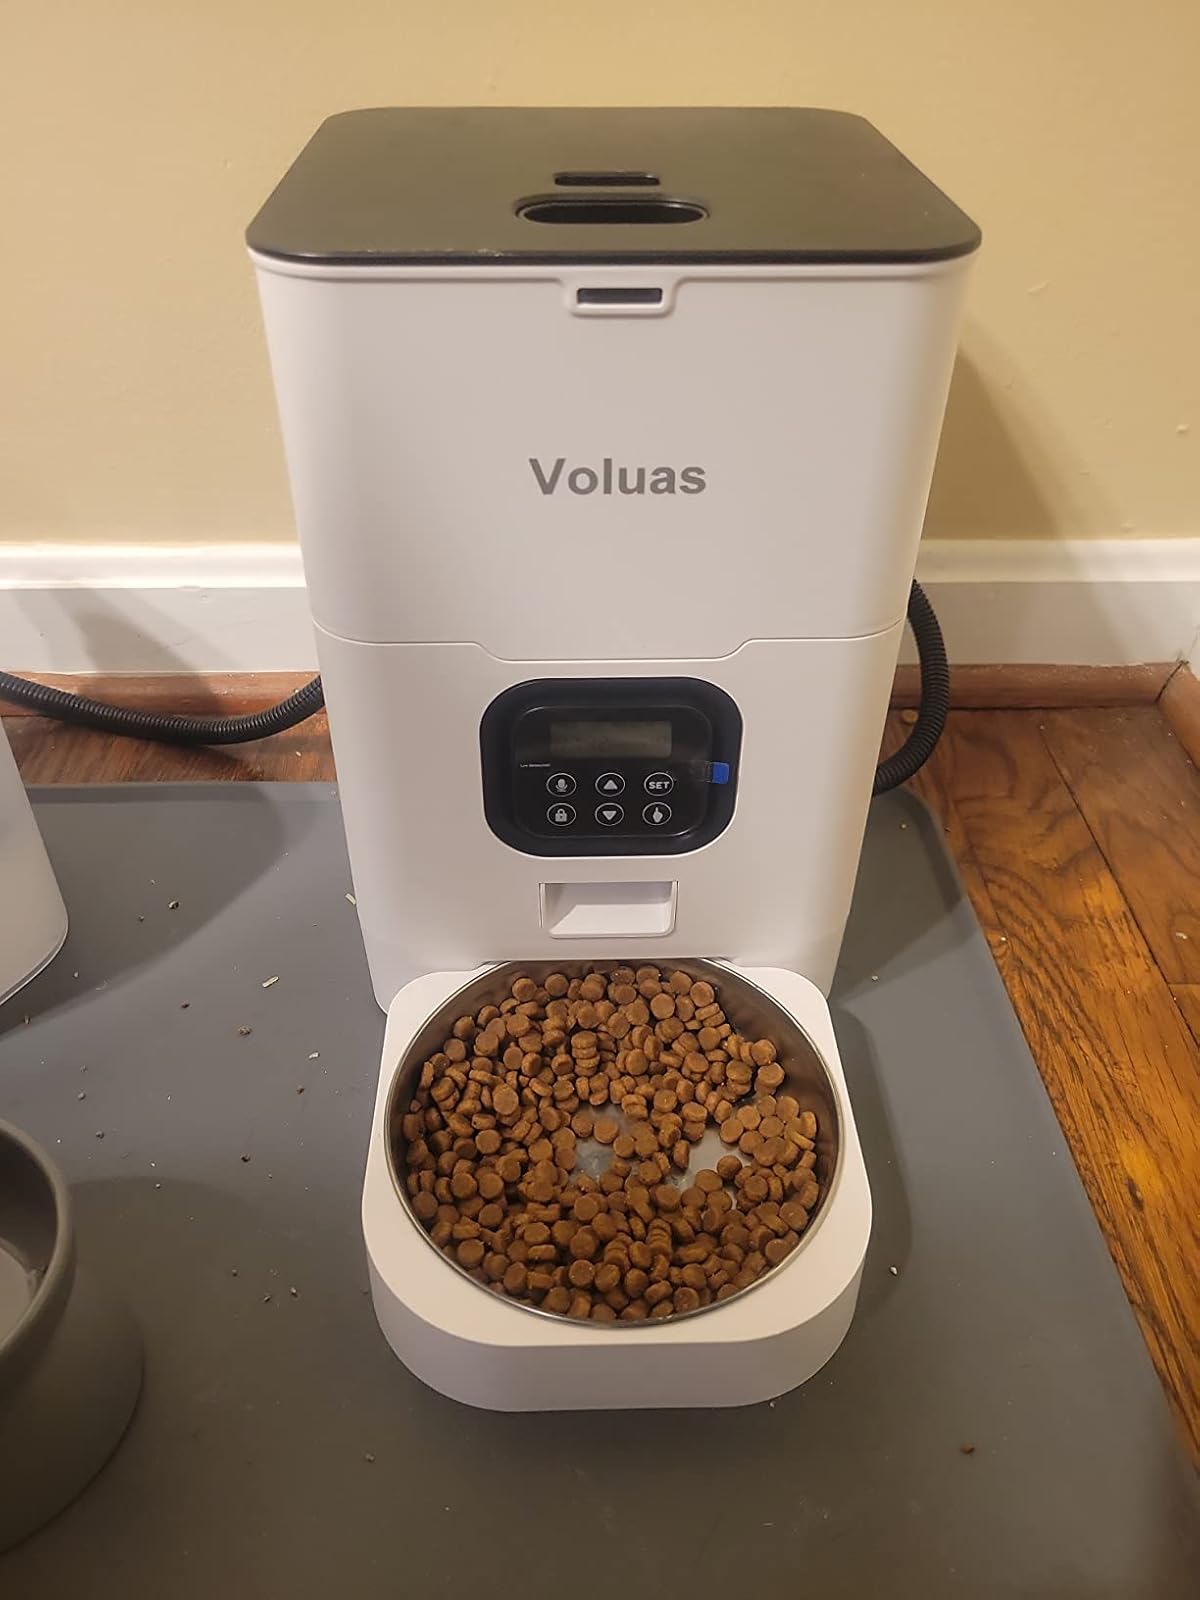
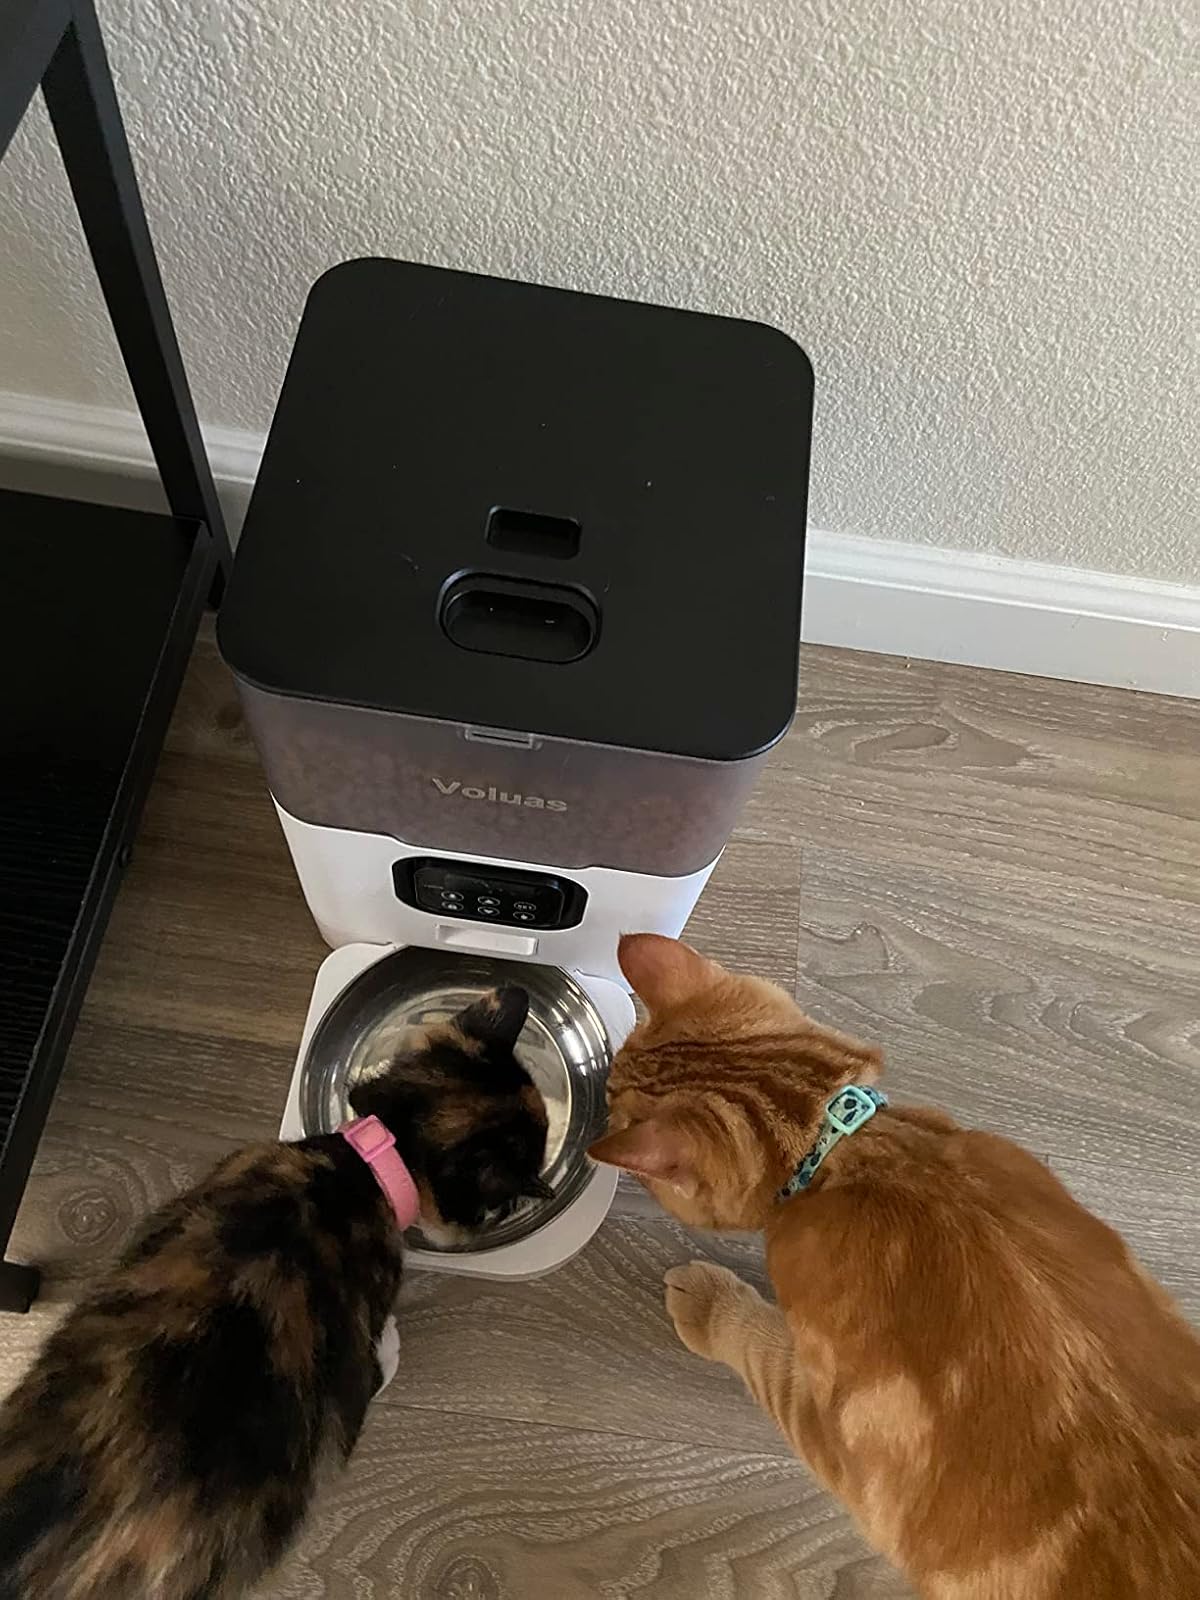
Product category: items_feeder
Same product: no